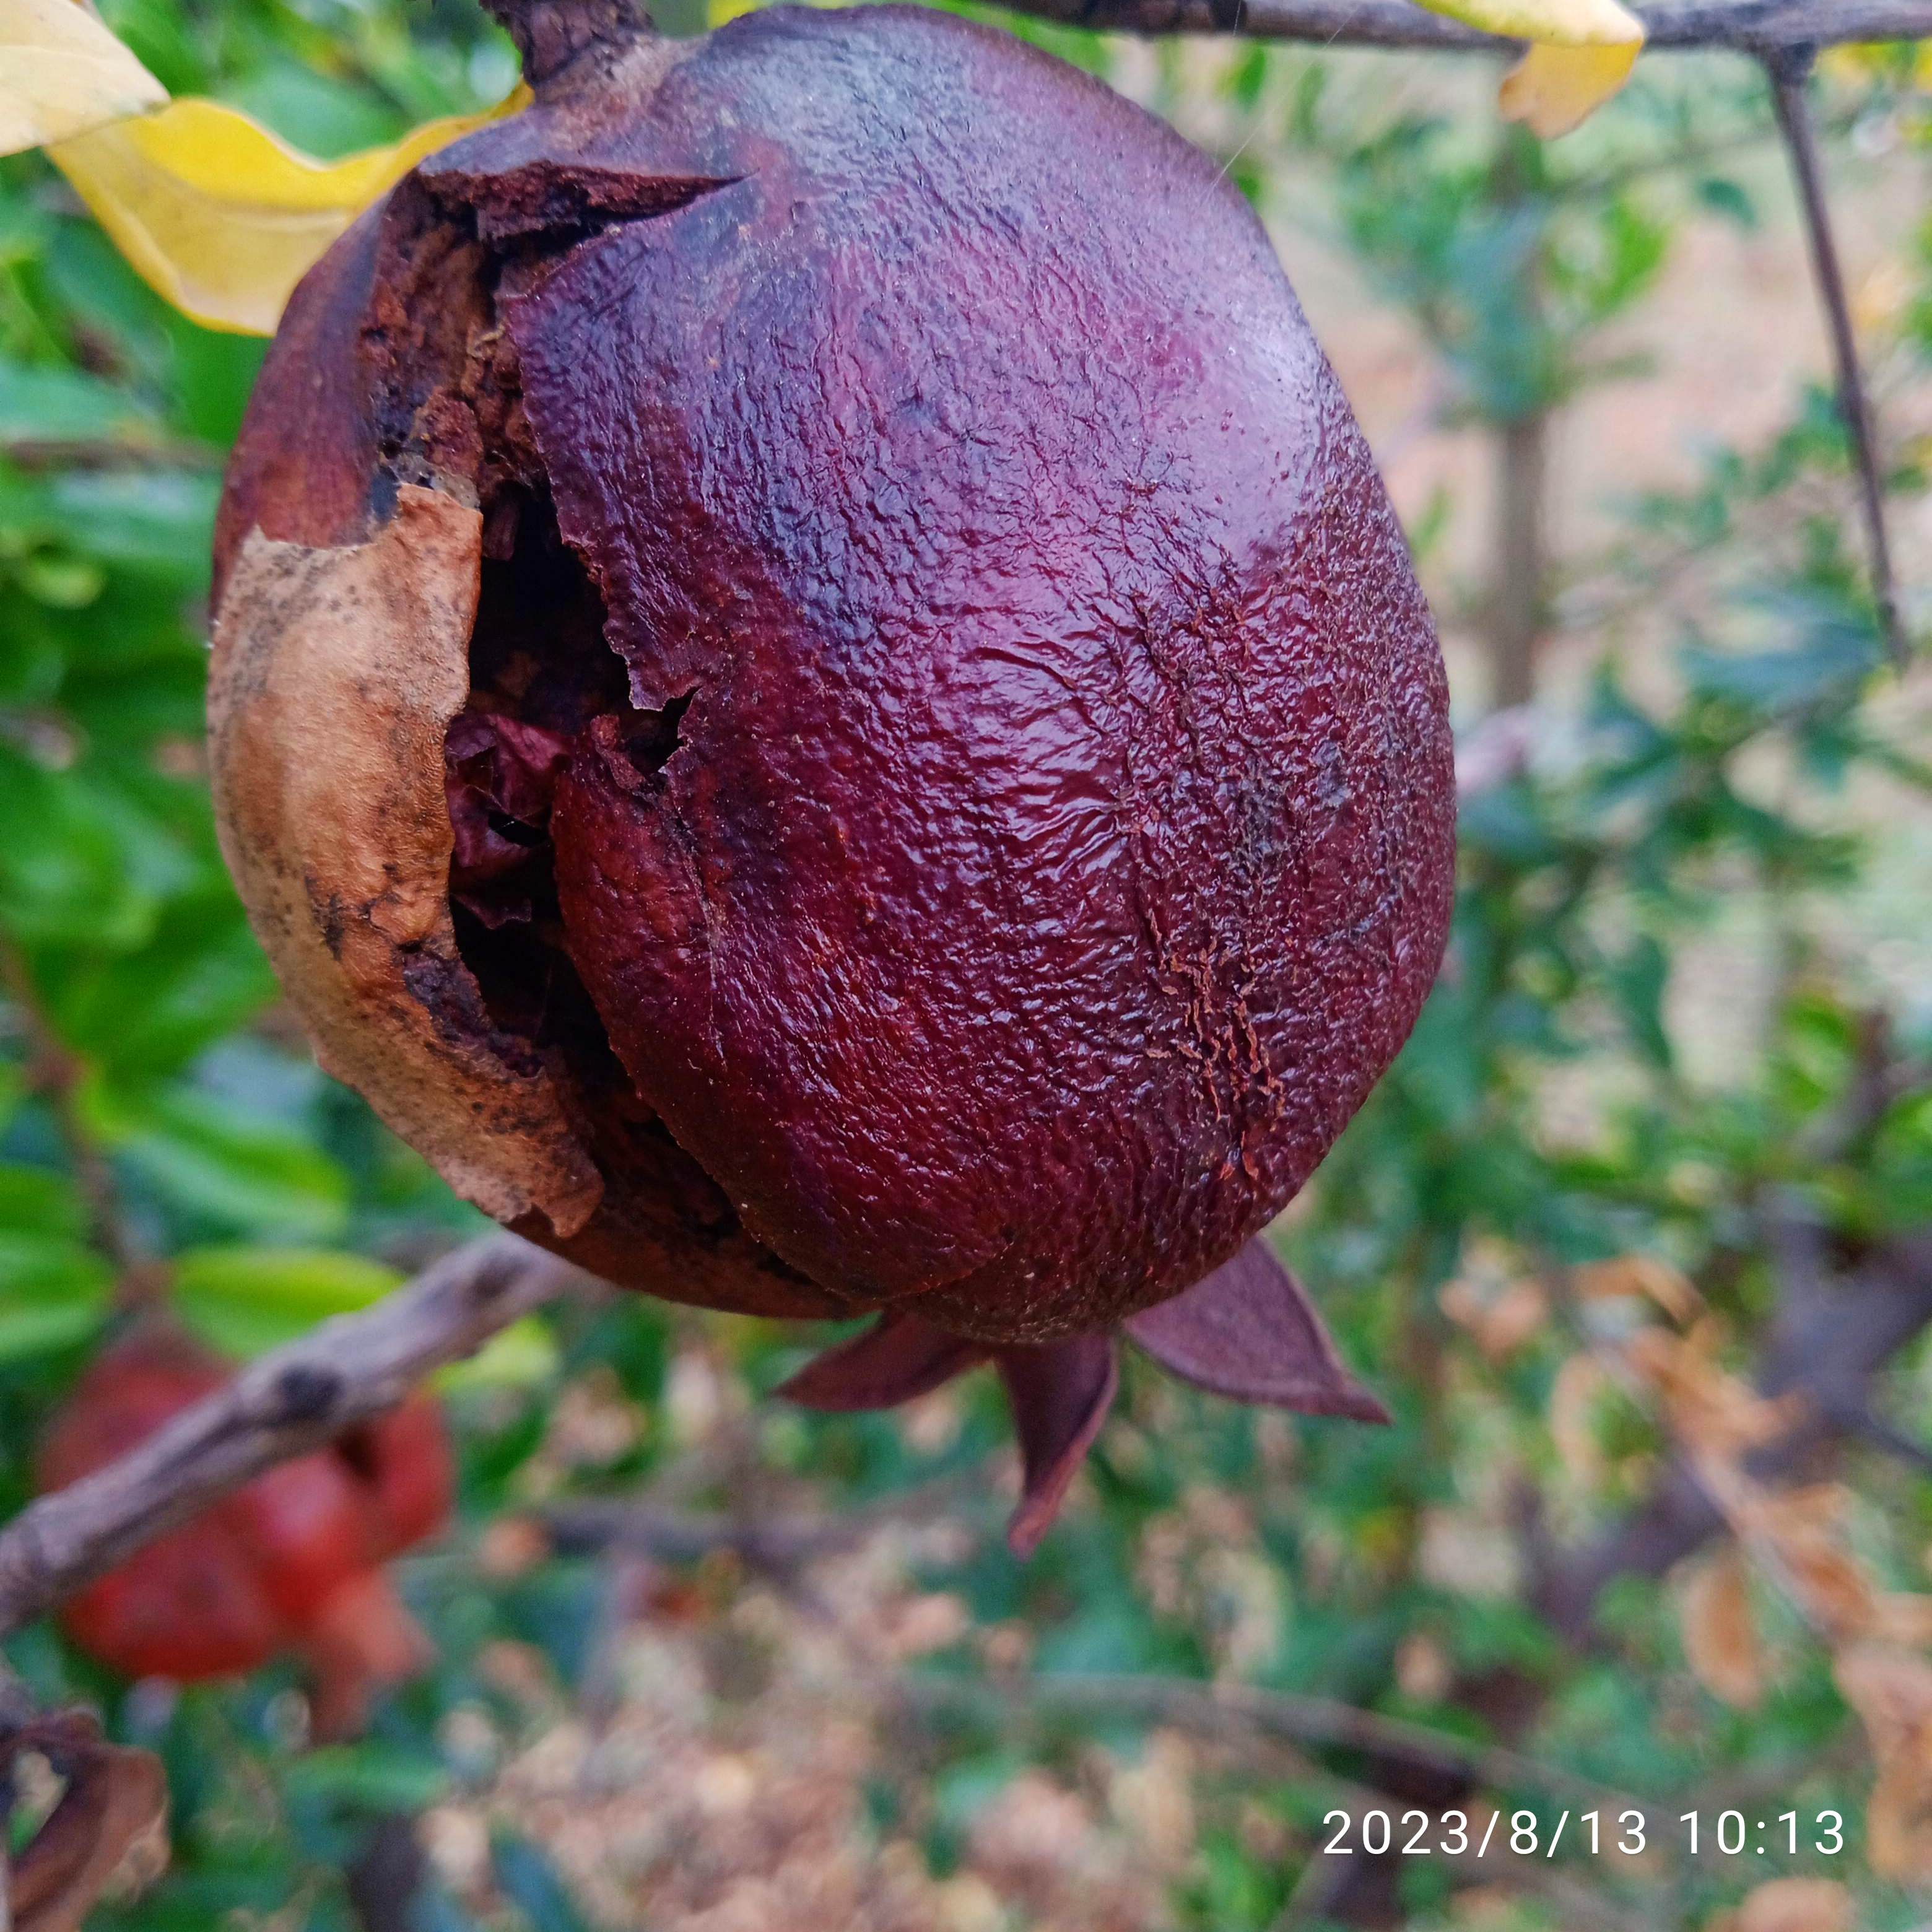
Label: Bacterial_Blight